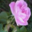
Label: rose